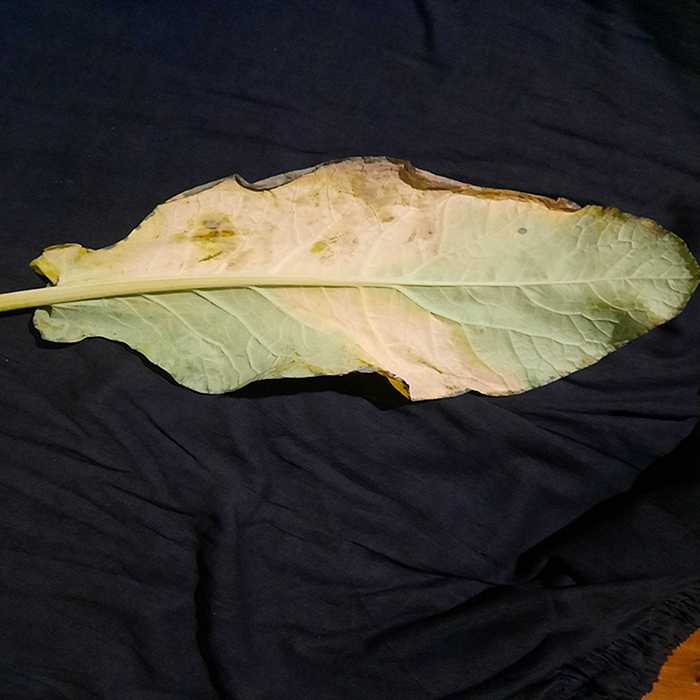
Plant: Cauliflower
Label: Black Rot